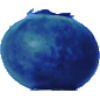
Label: huckleberry